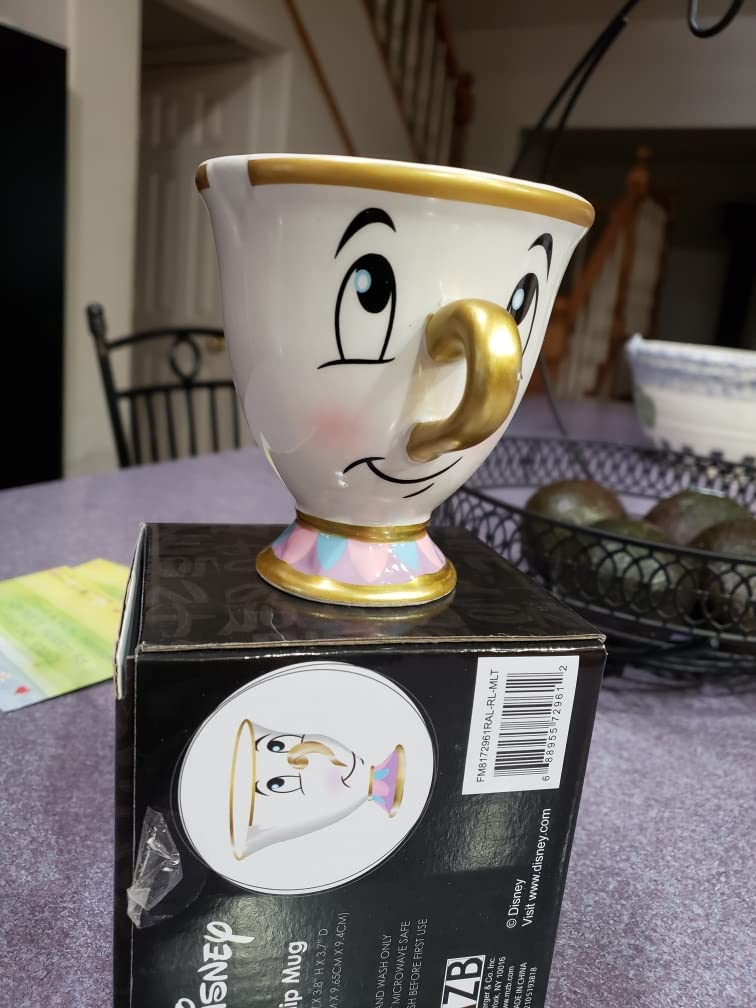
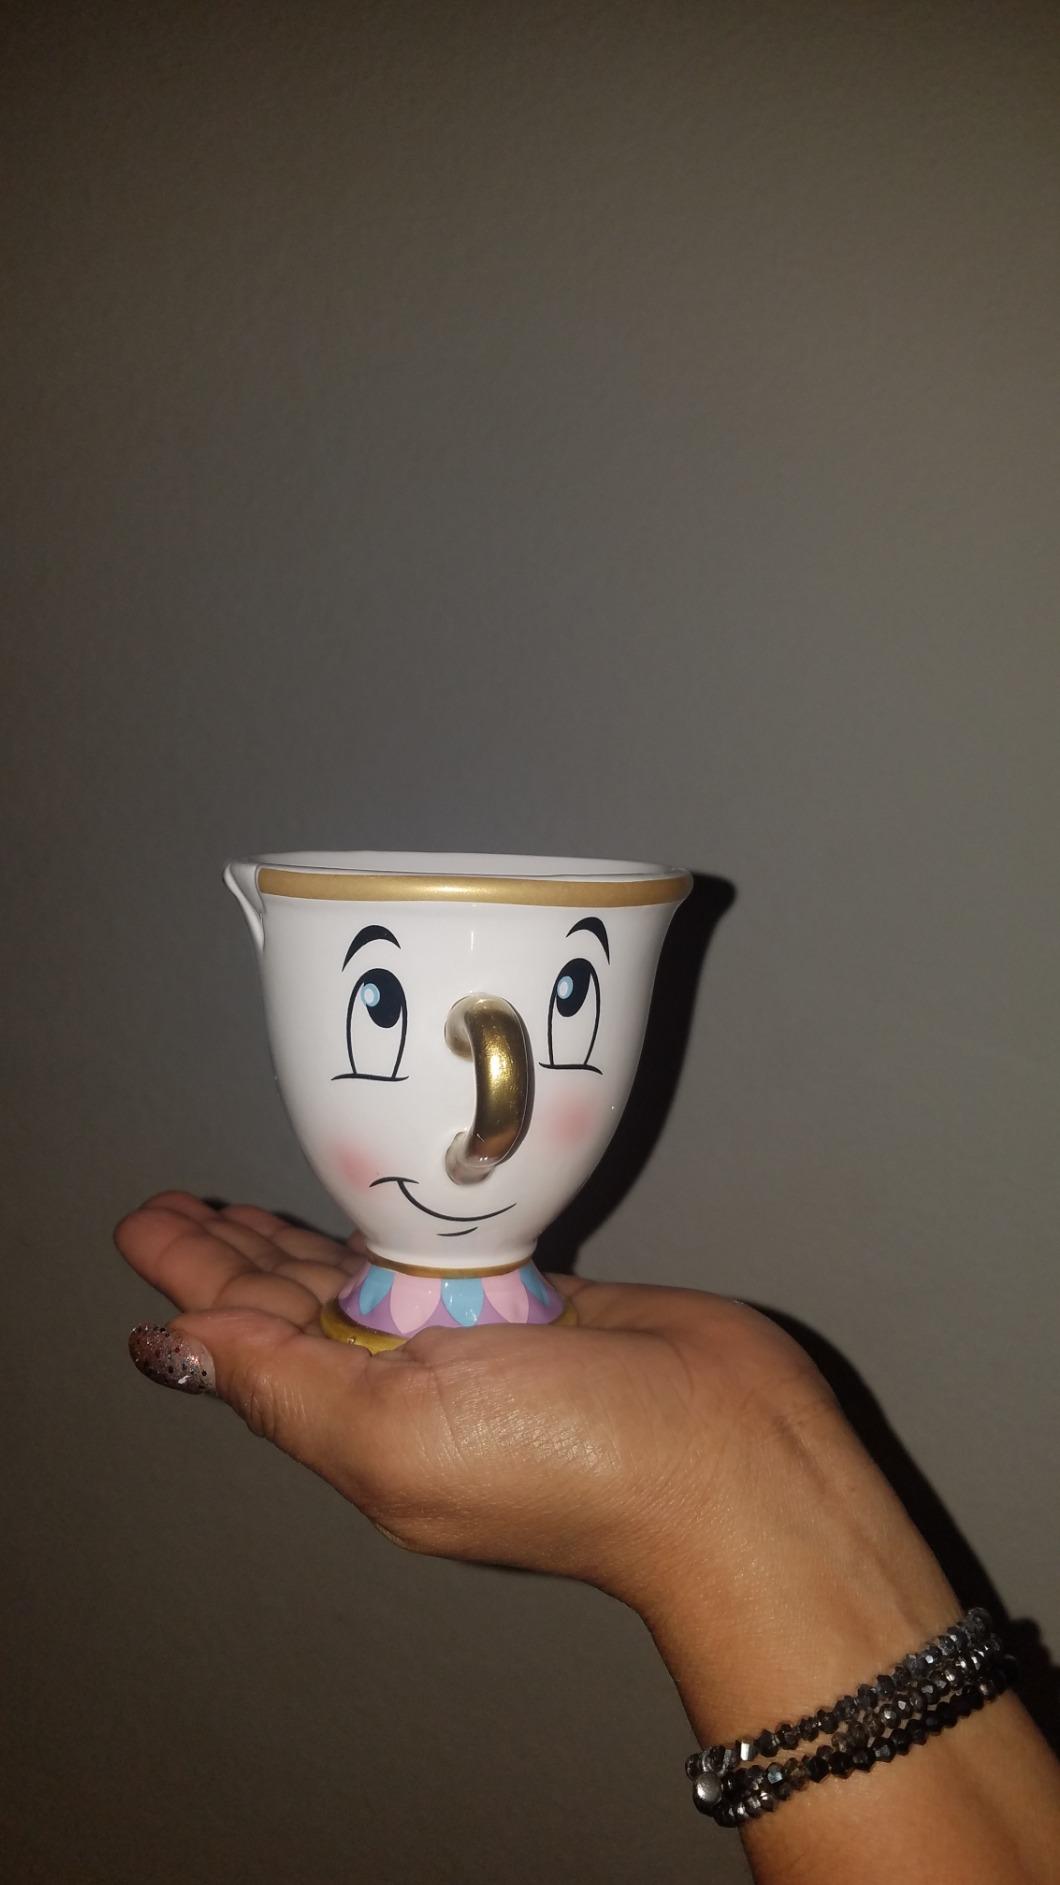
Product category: items_mug
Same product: yes